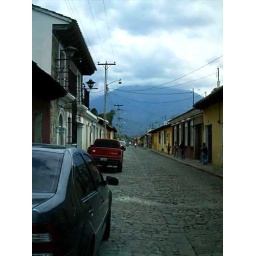
School is entered through one of the doors on left. Agua Volcano ahead but top is obscured by clouds